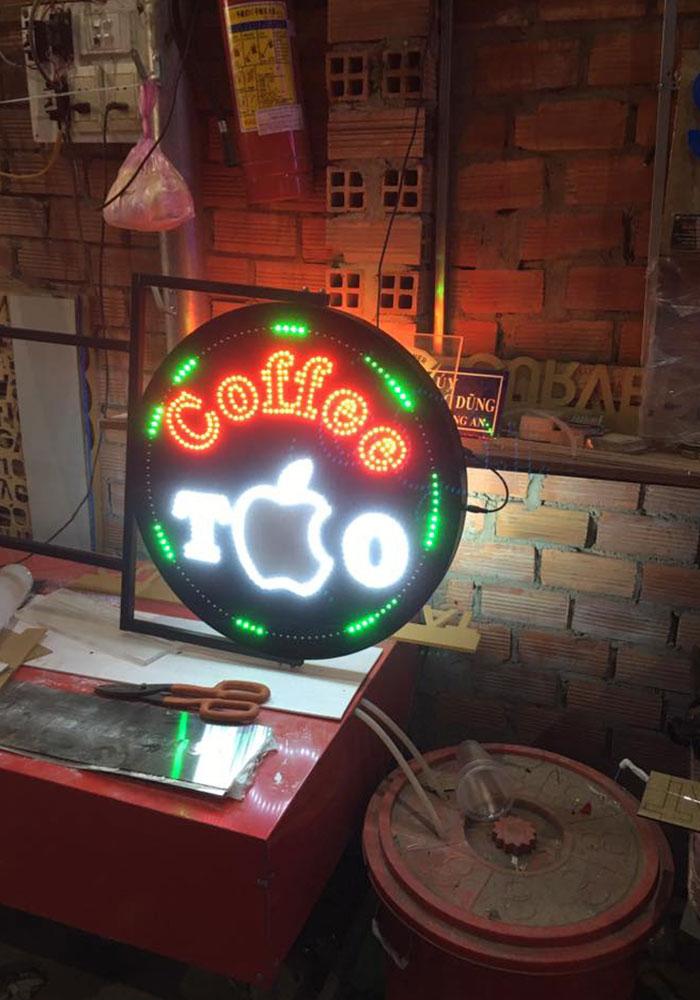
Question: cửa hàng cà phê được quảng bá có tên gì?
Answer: cửa hàng cà phê được quảng bá có tên là táo